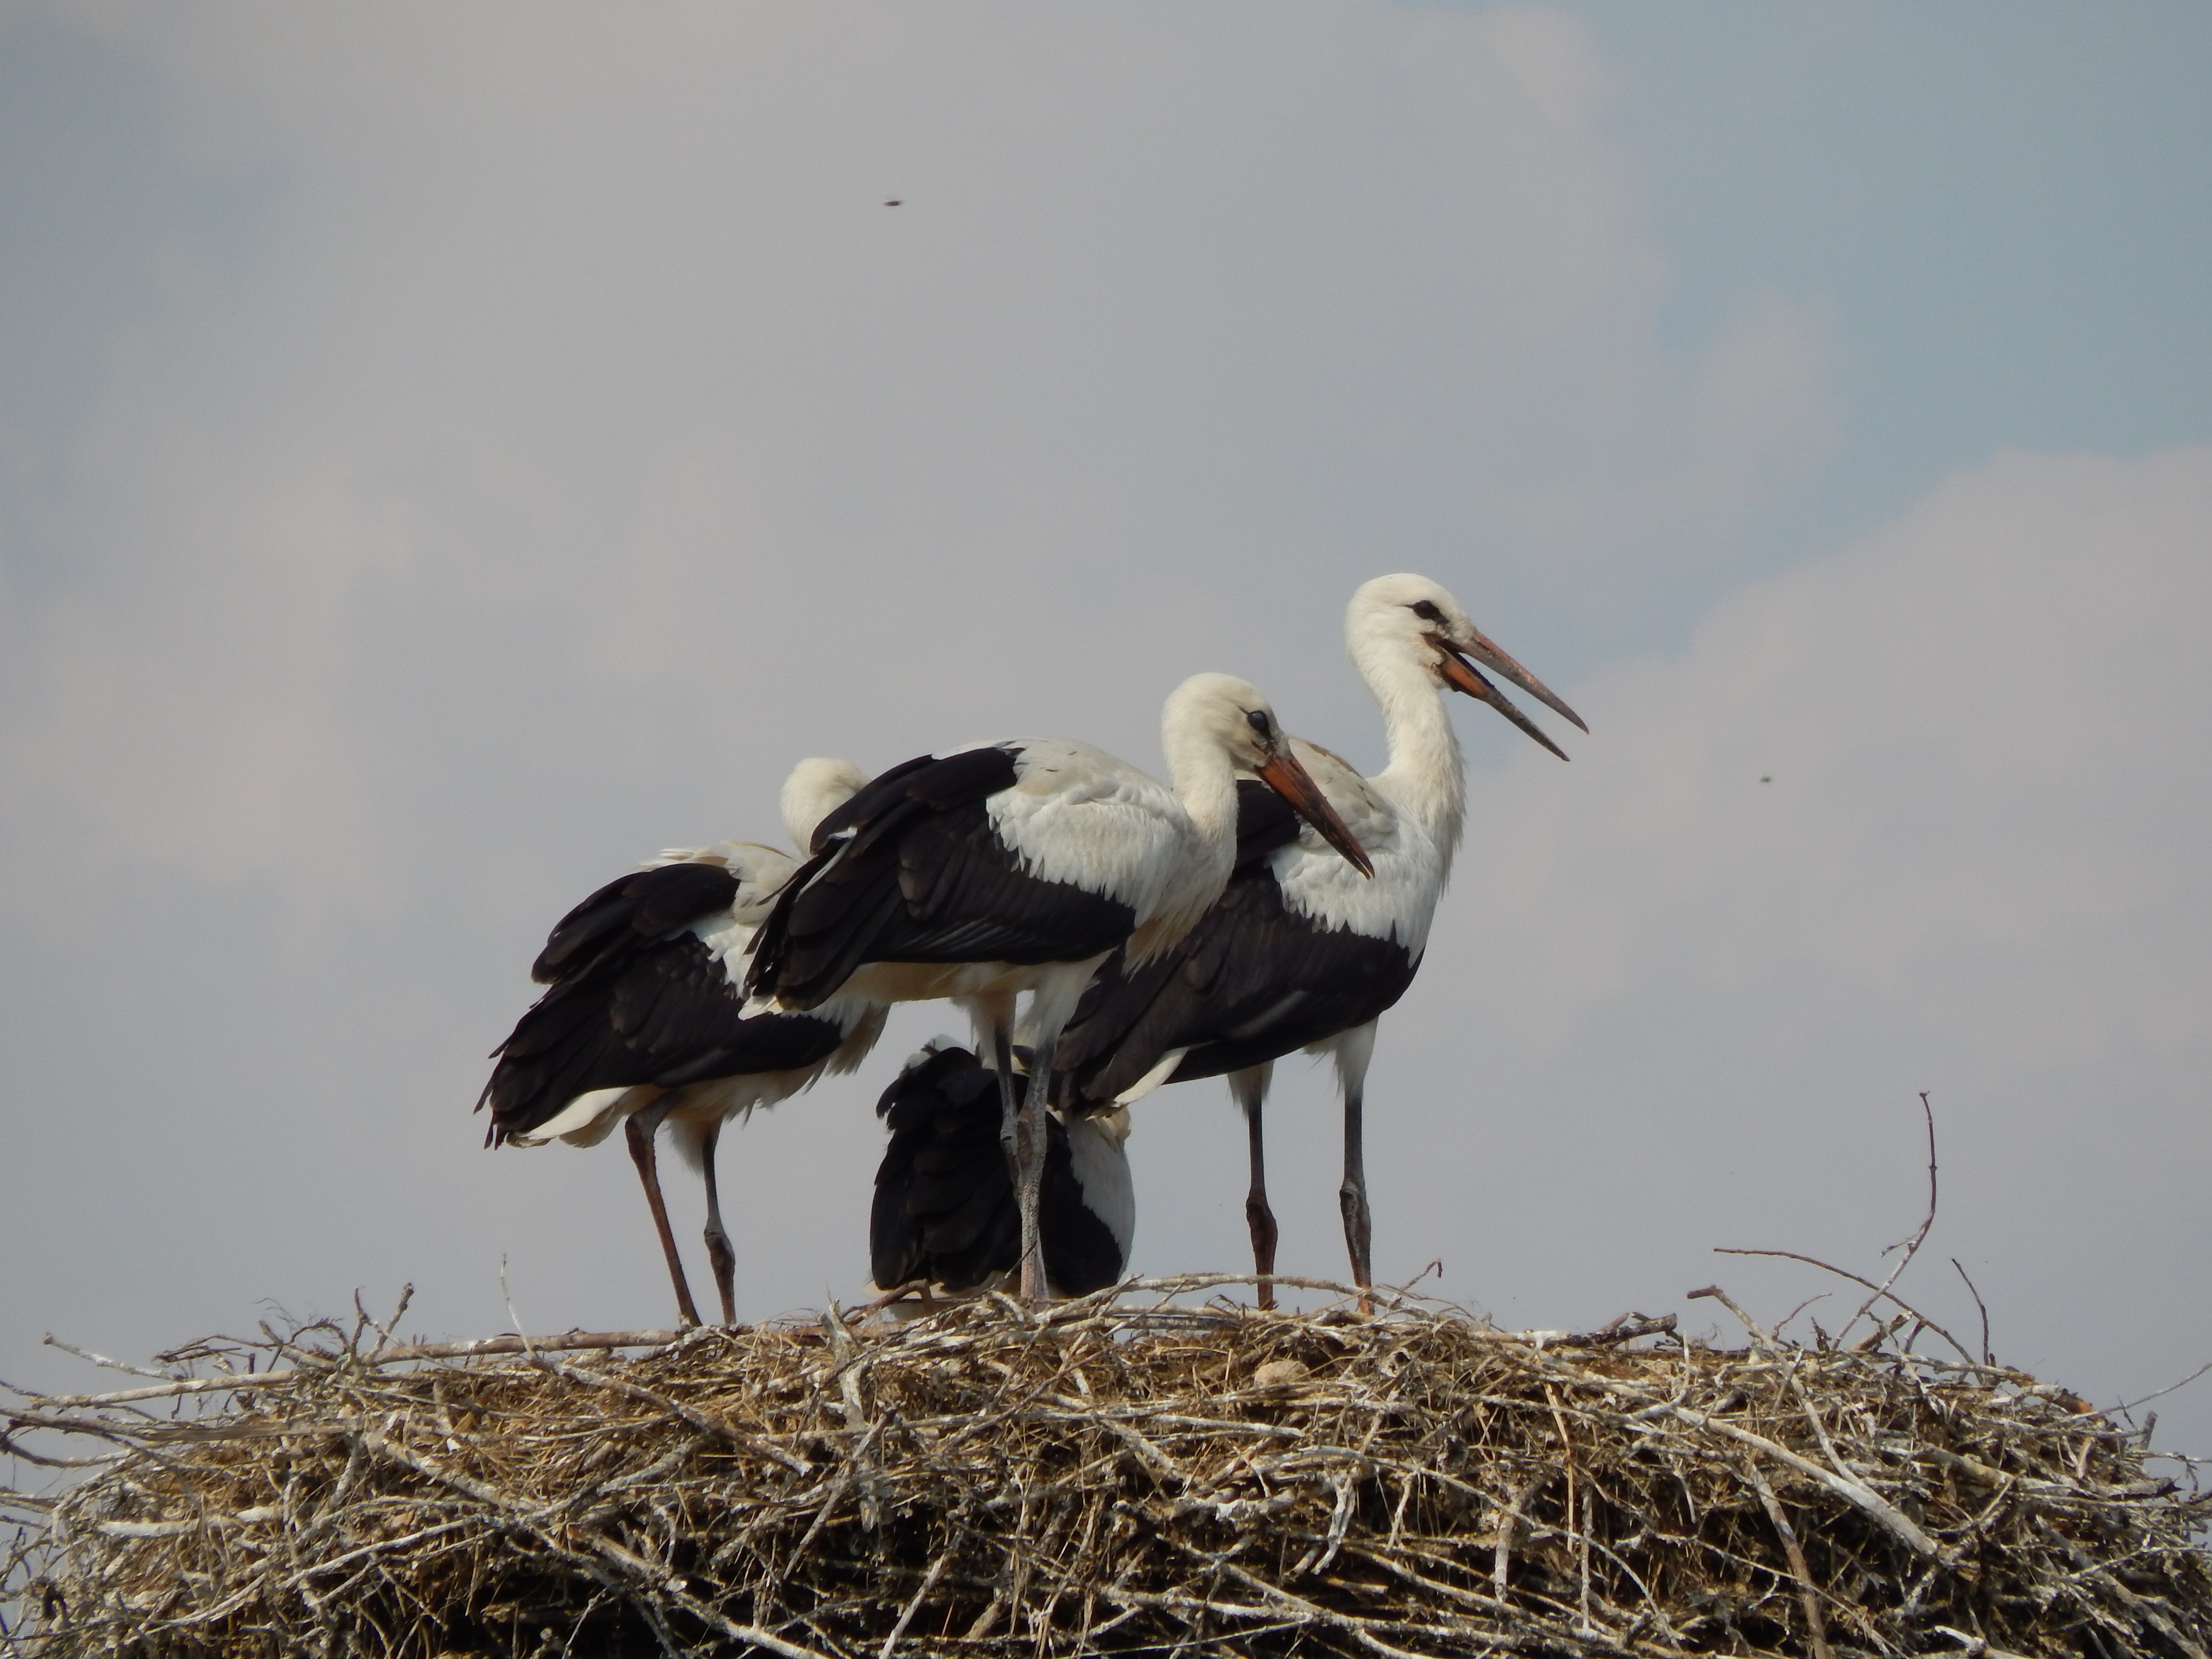
bird, wildlife, young, beak, fauna, stork, birds, vertebrate, socket, white stork, storks, ciconiiformes, marabou stork